J. J. Yeley

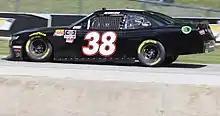
Yeley's No. 38 for RSS Racing in the Xfinity Series in 2019

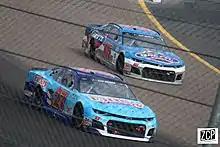
Yeley (No. 27) racing his Rick Ware Racing teammate Brennan Poole (No. 15) in 2020

For 2019, NY Racing planned to field the No. 7 Steakhouse Elite-sponsored Ford Mustang with Yeley as the driver for an undetermined number of races. Before the team formally entered any races, Yeley and Steakhouse Elite partnered with Rick Ware Racing for the Pocono 400 in June. In August, he debuted Ware's No. 54 car at Bristol. On November 14, RWR announced Yeley would race full-time for the team in the 2020 NASCAR Cup Series season.